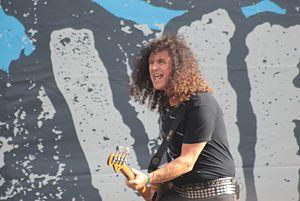
Peter Baltes, Accept, Helfest 2013, Fr-44-Clisson.